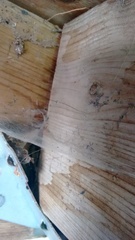
Species: Parasteatoda_tepidariorum